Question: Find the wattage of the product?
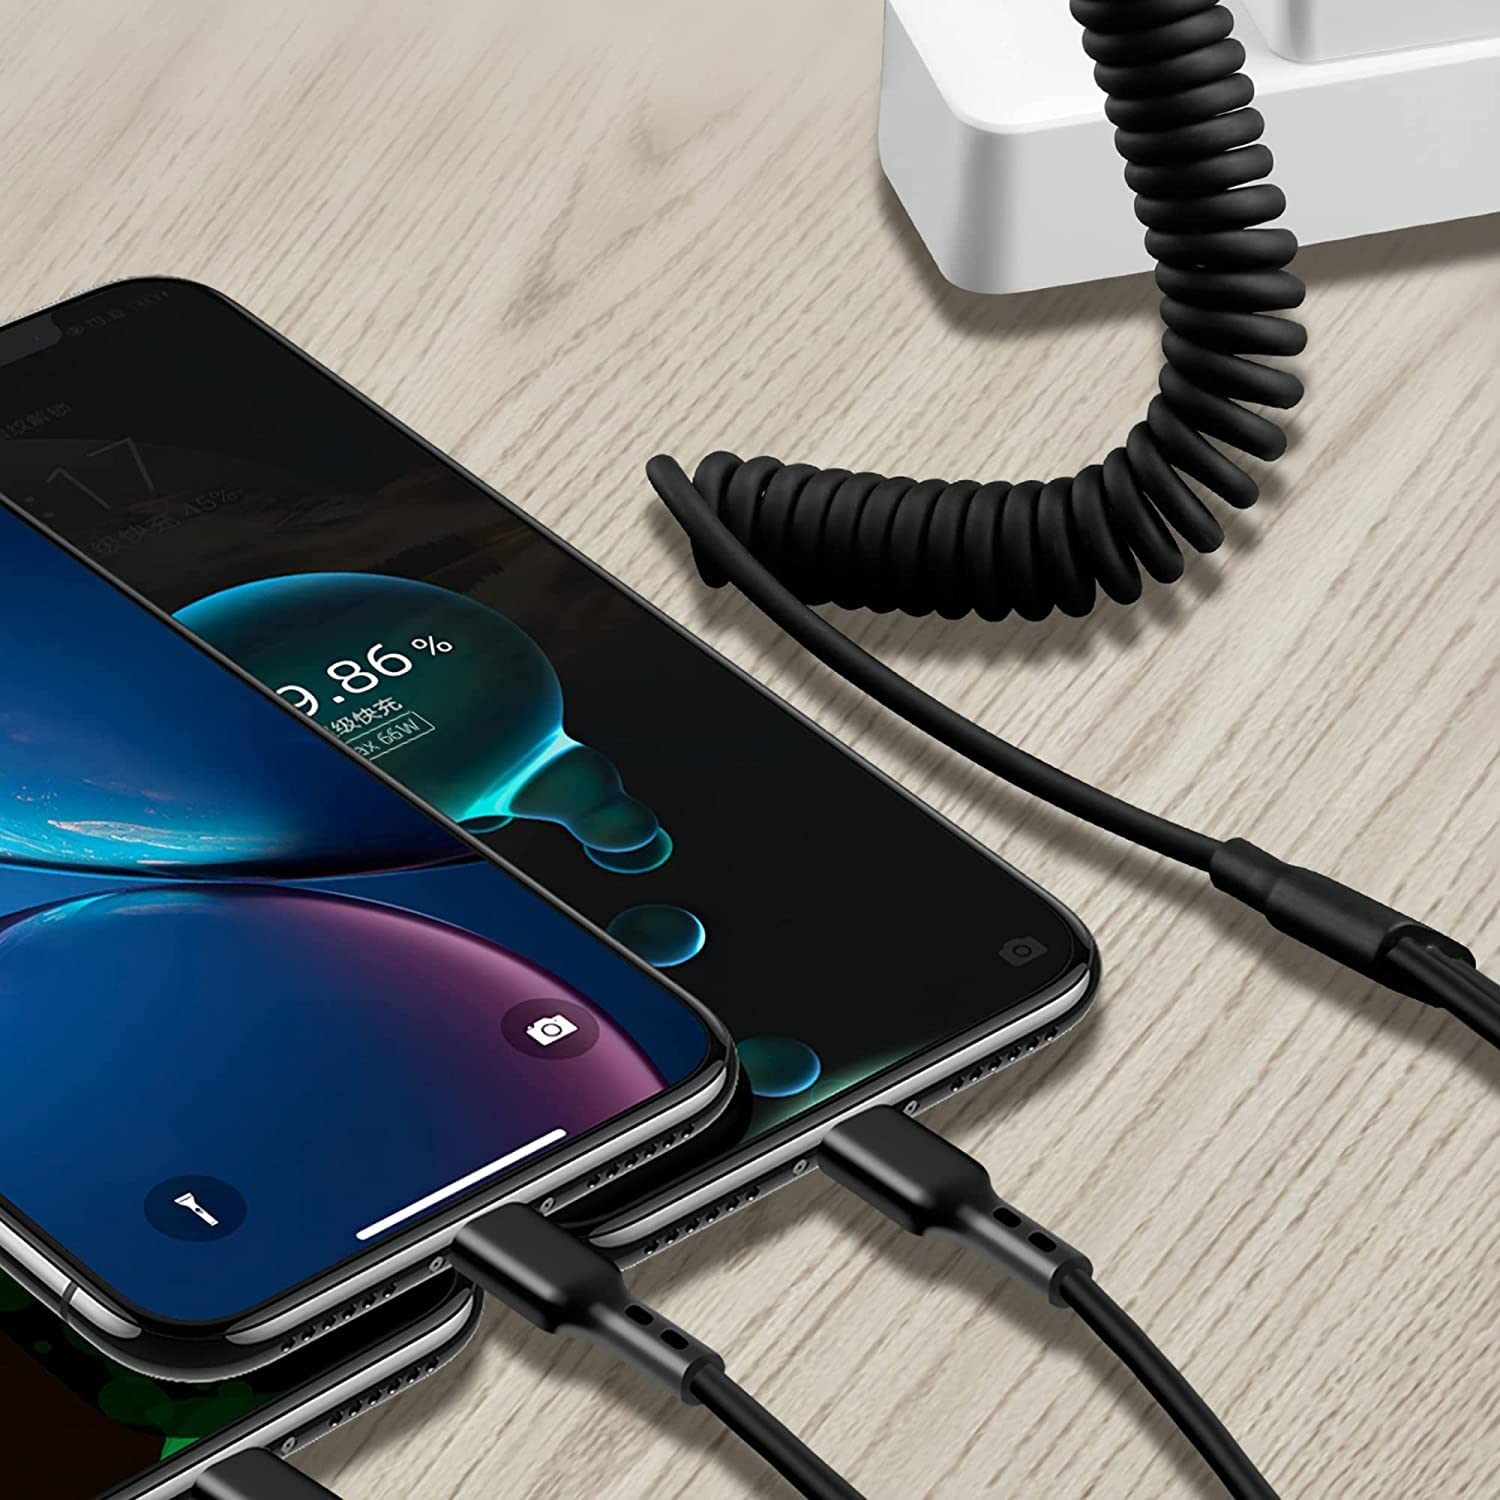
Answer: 66.0 watt